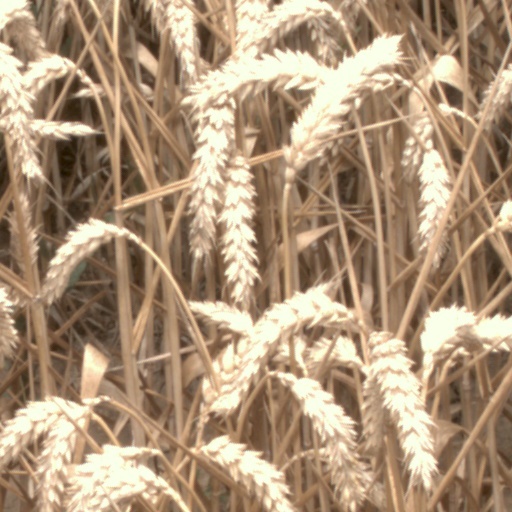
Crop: wheat